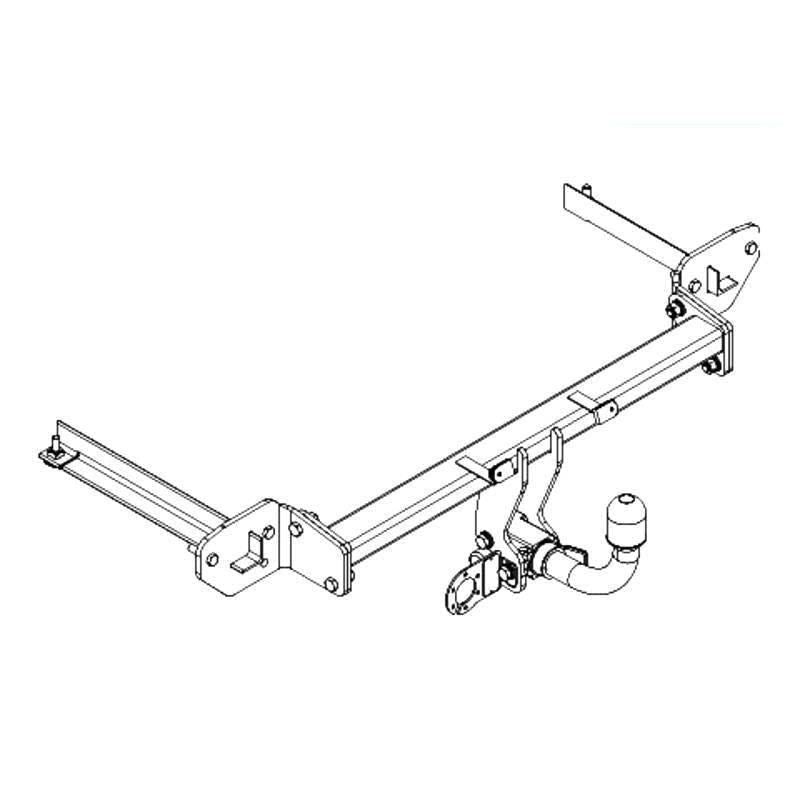
TAG - Opel Corsa (2012 - 2013) European Towbar
Towbar European - OPEL CORSA, 3, 5 DOOR Please Note: A towbar is a safety critical item and not always a straightforward fitment due to vehicle manufacturing variation. We strongly recommend you get your towbar and wiring harness installed by a professional towbar or vehicle accessory fitting workshop. Technical Specs Exposure: Concealed Fitting Time Approx: 4 hr Towing Capacity [kg]: 1300 Ball Weight [kg]: 50 Hitch Type: Euro Horizontal Detach ECU Required: Yes Weight: 17 Remove Bumper: Yes Coating: Powder Coated Bumper Cut Out Required: Yes Towbar Class: European Vehicles Fitment Information HOLDEN ASTRA AH Years: 2008-2010 Body: Wagon Engines: Z 19 DT 1.9L CDTI Cylinders: 4 HOLDEN ASTRA AH Years: 2007-2010 Body: Hatchback Engines: Z 18 XER 1.8L i Cylinders: 4 HOLDEN ASTRA AH Years: 2007-2010 Body: Wagon Engines: Z 18 XER 1.8L i Cylinders: 4 HOLDEN ASTRA AH Years: 2007-2010 Body: Hatchback Engines: Z18XER 1.8L CD, CDX Transmission: Automatic/Manual Cylinders: 4 HOLDEN ASTRA AH Years: 2007-2010 Body: Hatchback Engines: Z18XER 1.8L SRI Transmission: Automatic/Manual Cylinders: 4 HOLDEN ASTRA AH Years: 2007-2010 Body: Wagon Engines: Z18XER 1.8L CD, CDX Transmission: Automatic/Manual Cylinders: 4 HOLDEN ASTRA AH Years: 2007-2010 Body: Wagon Engines: Z18XER 1.8L CD, CDX Transmission: Automatic/Manual Cylinders: 4 HOLDEN ASTRA AH Years: 2007-2010 Body: Hatchback Engines: Z18XER 1.8L CD, CDX Transmission: Automatic/Manual Cylinders: 4 HOLDEN ASTRA AH Years: 2008-2010 Body: Convertible Engines: Z 22 YH 2.2L i Cylinders: 4 HOLDEN ASTRA AH Years: 2007-2010 Body: Coupe Engines: Z 18 XER 1.8L i Cylinders: 4 HOLDEN ASTRA PJ Years: 2014-2016 Body: Hatchback Engines: A 20 NFT 2.0L VXR Cylinders: 4 HOLDEN ASTRA PJ Years: 2014-2016 Body: Hatchback Engines: B 16 SHL 1.6L GTC Sport Cylinders: 4 HOLDEN ASTRA PJ Years: 2014-2016 Body: Hatchback Engines: B 16 SHT 1.6L GTC Sport Cylinders: 4 HOLDEN ASTRA AH Years: 2007-2010 Body: Wagon Engines: Z19DT 1.9L CDTi Transmission: Automatic/Manual Cylinders: 4 HOLDEN ASTRA AH Years: 2008-2010 Body: Hatchback Engines: Z19DT 1.9L CDTi Transmission: Automatic Cylinders: 4 HOLDEN ASTRA AH Years: 2008-2010 Body: Hatchback Engines: Z19DTH 1.9L CDTi Transmission: Manual Cylinders: 4 HOLDEN ASTRA AH Years: 2008-2010 Body: Hatchback Engines: Z19DT 1.9L CDTi Transmission: Automatic Cylinders: 4 HOLDEN ASTRA AH Years: 2008-2010 Body: Hatchback Engines: Z19DTH 1.9L CDTi Transmission: Manual Cylinders: 4 HOLDEN ASTRA BK Years: 2016-2020 Body: Hatchback Engines: B 14 XFT 1.4L Cylinders: 4 HOLDEN ASTRA BL Years: 2017-2018 Body: Sedan Engines: B 14 XFT 1.4L Cylinders: 4 HOLDEN ASTRA BK Years: 2016-2020 Body: Hatchback Engines: B 16 SHT 1.6L Cylinders: 4 HOLDEN ASTRA BK Years: 2017-2018 Body: Wagon Engines: B 14 XFT 1.4L Cylinders: 4 OPEL ASTRA P10 (68) Years: 2012-2013 Body: Hatchback Engines: A 14 NET, B 14 NET 1.4L Turbo Cylinders: 4 OPEL ASTRA P10 (68) Years: 2012-2013 Body: Hatchback Engines: A 16 LET 1.6L Turbo Cylinders: 4 OPEL ASTRA P10 (68) Years: 2012-2013 Body: Hatchback Engines: A 20 DTH 2.0L CDTI Cylinders: 4 OPEL ASTRA P10 (68) Years: 2012-2013 Body: Hatchback Engines: A 14 NET, B 14 NET 1.4L Turbo Cylinders: 4 OPEL ASTRA P10 (68) Years: 2012-2013 Body: Hatchback Engines: A 16 LET 1.6L Turbo Cylinders: 4 OPEL ASTRA PJ Years: 2012-2013 Body: Coupe Engines: A14NET 1.4L GTC 1.4 Transmission: Automatic/Manual Cylinders: 4 OPEL ASTRA PJ Years: 2012-2013 Body: Hatchback Engines: A14NET 1.4L 1.4 Transmission: Automatic/Manual Cylinders: 4 OPEL ASTRA PJ Years: 2012-2013 Body: Hatchback Engines: A16LET 1.6L 1.6 SPORTS Transmission: Automatic/Manual Cylinders: 4 OPEL ASTRA PJ Years: 2012-2013 Body: Hatchback Engines: A16LET 1.6L 1.6 SELECT Transmission: Automatic/Manual Cylinders: 4 OPEL ASTRA PJ Years: 2012-2013 Body: Coupe Engines: A16LET 1.6L GTC 1.6 SPORT Transmission: Manual Cylinders: 4 OPEL ASTRA PJ Years: 2012-2013 Body: Wagon Engines: A16LET 1.6L 1.6 SELECT SPORTS TOURER Transmission: Automatic Cylinders: 4 OPEL ASTRA PJ Years: 2012-2013 Body: Hatchback Engines: A20DTH 2.0L CDTi Transmission: Automatic/Manual Cylinders: 4 OPEL ASTRA PJ Years: 2012-2013 Body: Wagon Engines: A20DTH 2.0L CDTi SPORTS TOURER Transmission: Automatic Cylinders: 4 OPEL ASTRA PJ Years: 2012-2013 Body: Hatchback Engines: A20DTH 2.0L CDTi Transmission: Automatic/Manual Cylinders: 4 OPEL ASTRA PJ Years: 2013-2013 Body: Coupe Engines: A20NFT 2.0L OPC Transmission: Manual Cylinders: 4 OPEL ASTRA PJ Years: 2012-2013 Body: Wagon Engines: A20DTH 2.0L CDTi SPORTS TOURER Transmission: Automatic/Manual Cylinders: 4 OPEL ASTRA PJ Years: 2012-2013 Body: Coupe Engines: A16LET 1.6L GTC 1.6 SPORT Transmission: Automatic Cylinders: 4 OPEL CORSA S07 (L08, L68) Years: 2012-2013 Body: Hatchback Engines: A 14 XER 1.4L Cylinders: 4 OPEL CORSA S07 (L08, L68) Years: 2012-2013 Body: Hatchback Engines: A 14 XER 1.4L Cylinders: 4 OPEL CORSA S07 (L08, L68) Years: 2012-2013 Body: Hatchback Engines: A 16 LER, B 16 LER, Z 16 LER 1.6L Turbo Cylinders: 4 OPEL CORSA SL Years: 2012-2016 Body: Hatchback Engines: A14XER 1.4L Transmission: Automatic/Manual Cylinders: 4 OPEL CORSA SL Years: 2012-2016 Body: Hatchback Engines:: A14XER 1.4L ENJOY Transmission: Automatic/Manual Cylinders: 4 OPEL CORSA SL Years: 2013-2016 Body: Hatchback Engines: A16LER 1.6L OPC Transmission: Manual Cylinders: 4
Brand: SWD
Category: Vehicles & Parts > Vehicle Parts & Accessories > Motor Vehicle Parts > Motor Vehicle Towing > Tow Bars